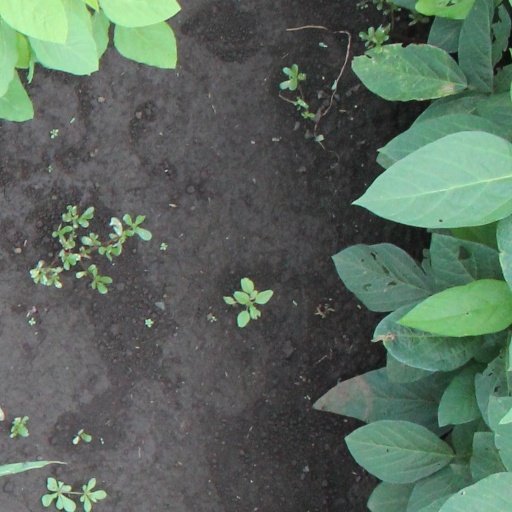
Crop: soybean